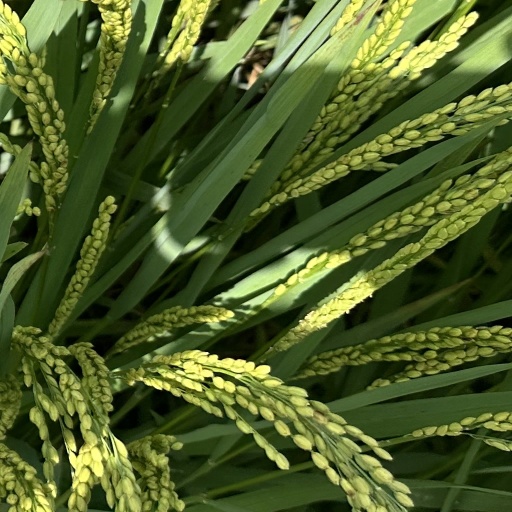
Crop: rice